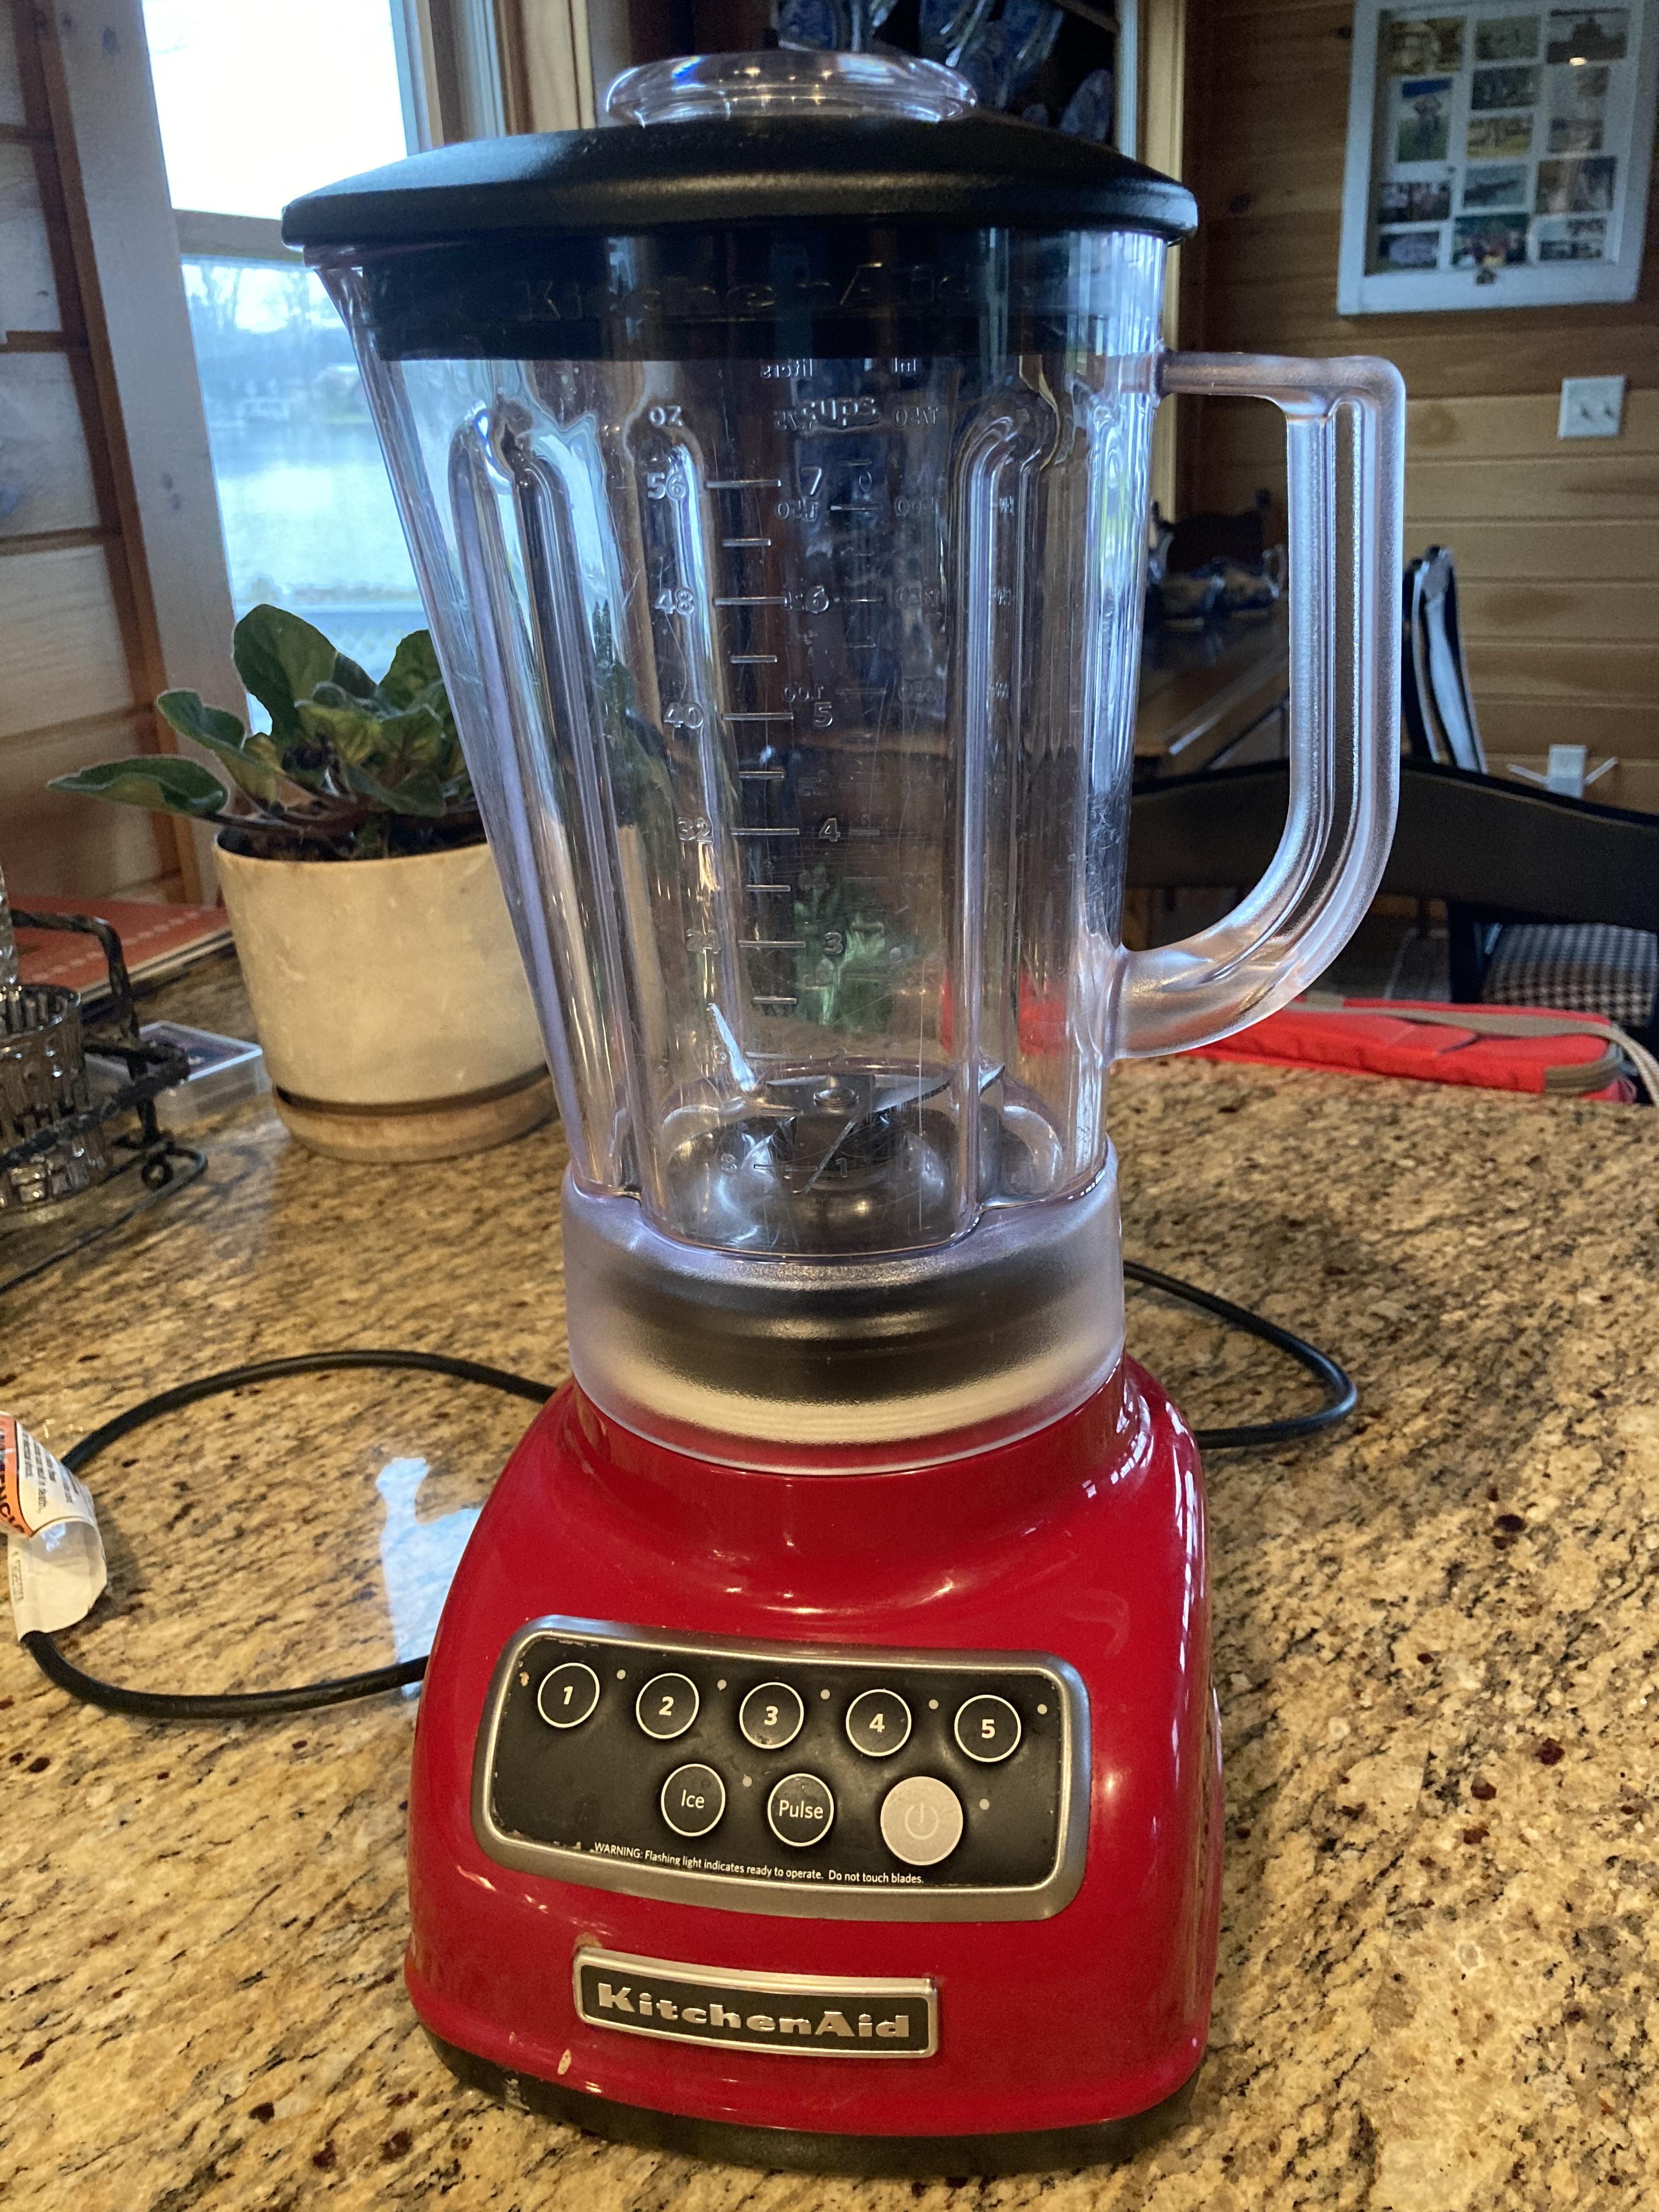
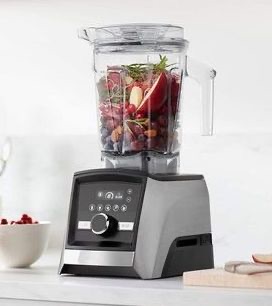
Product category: items_blender
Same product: no